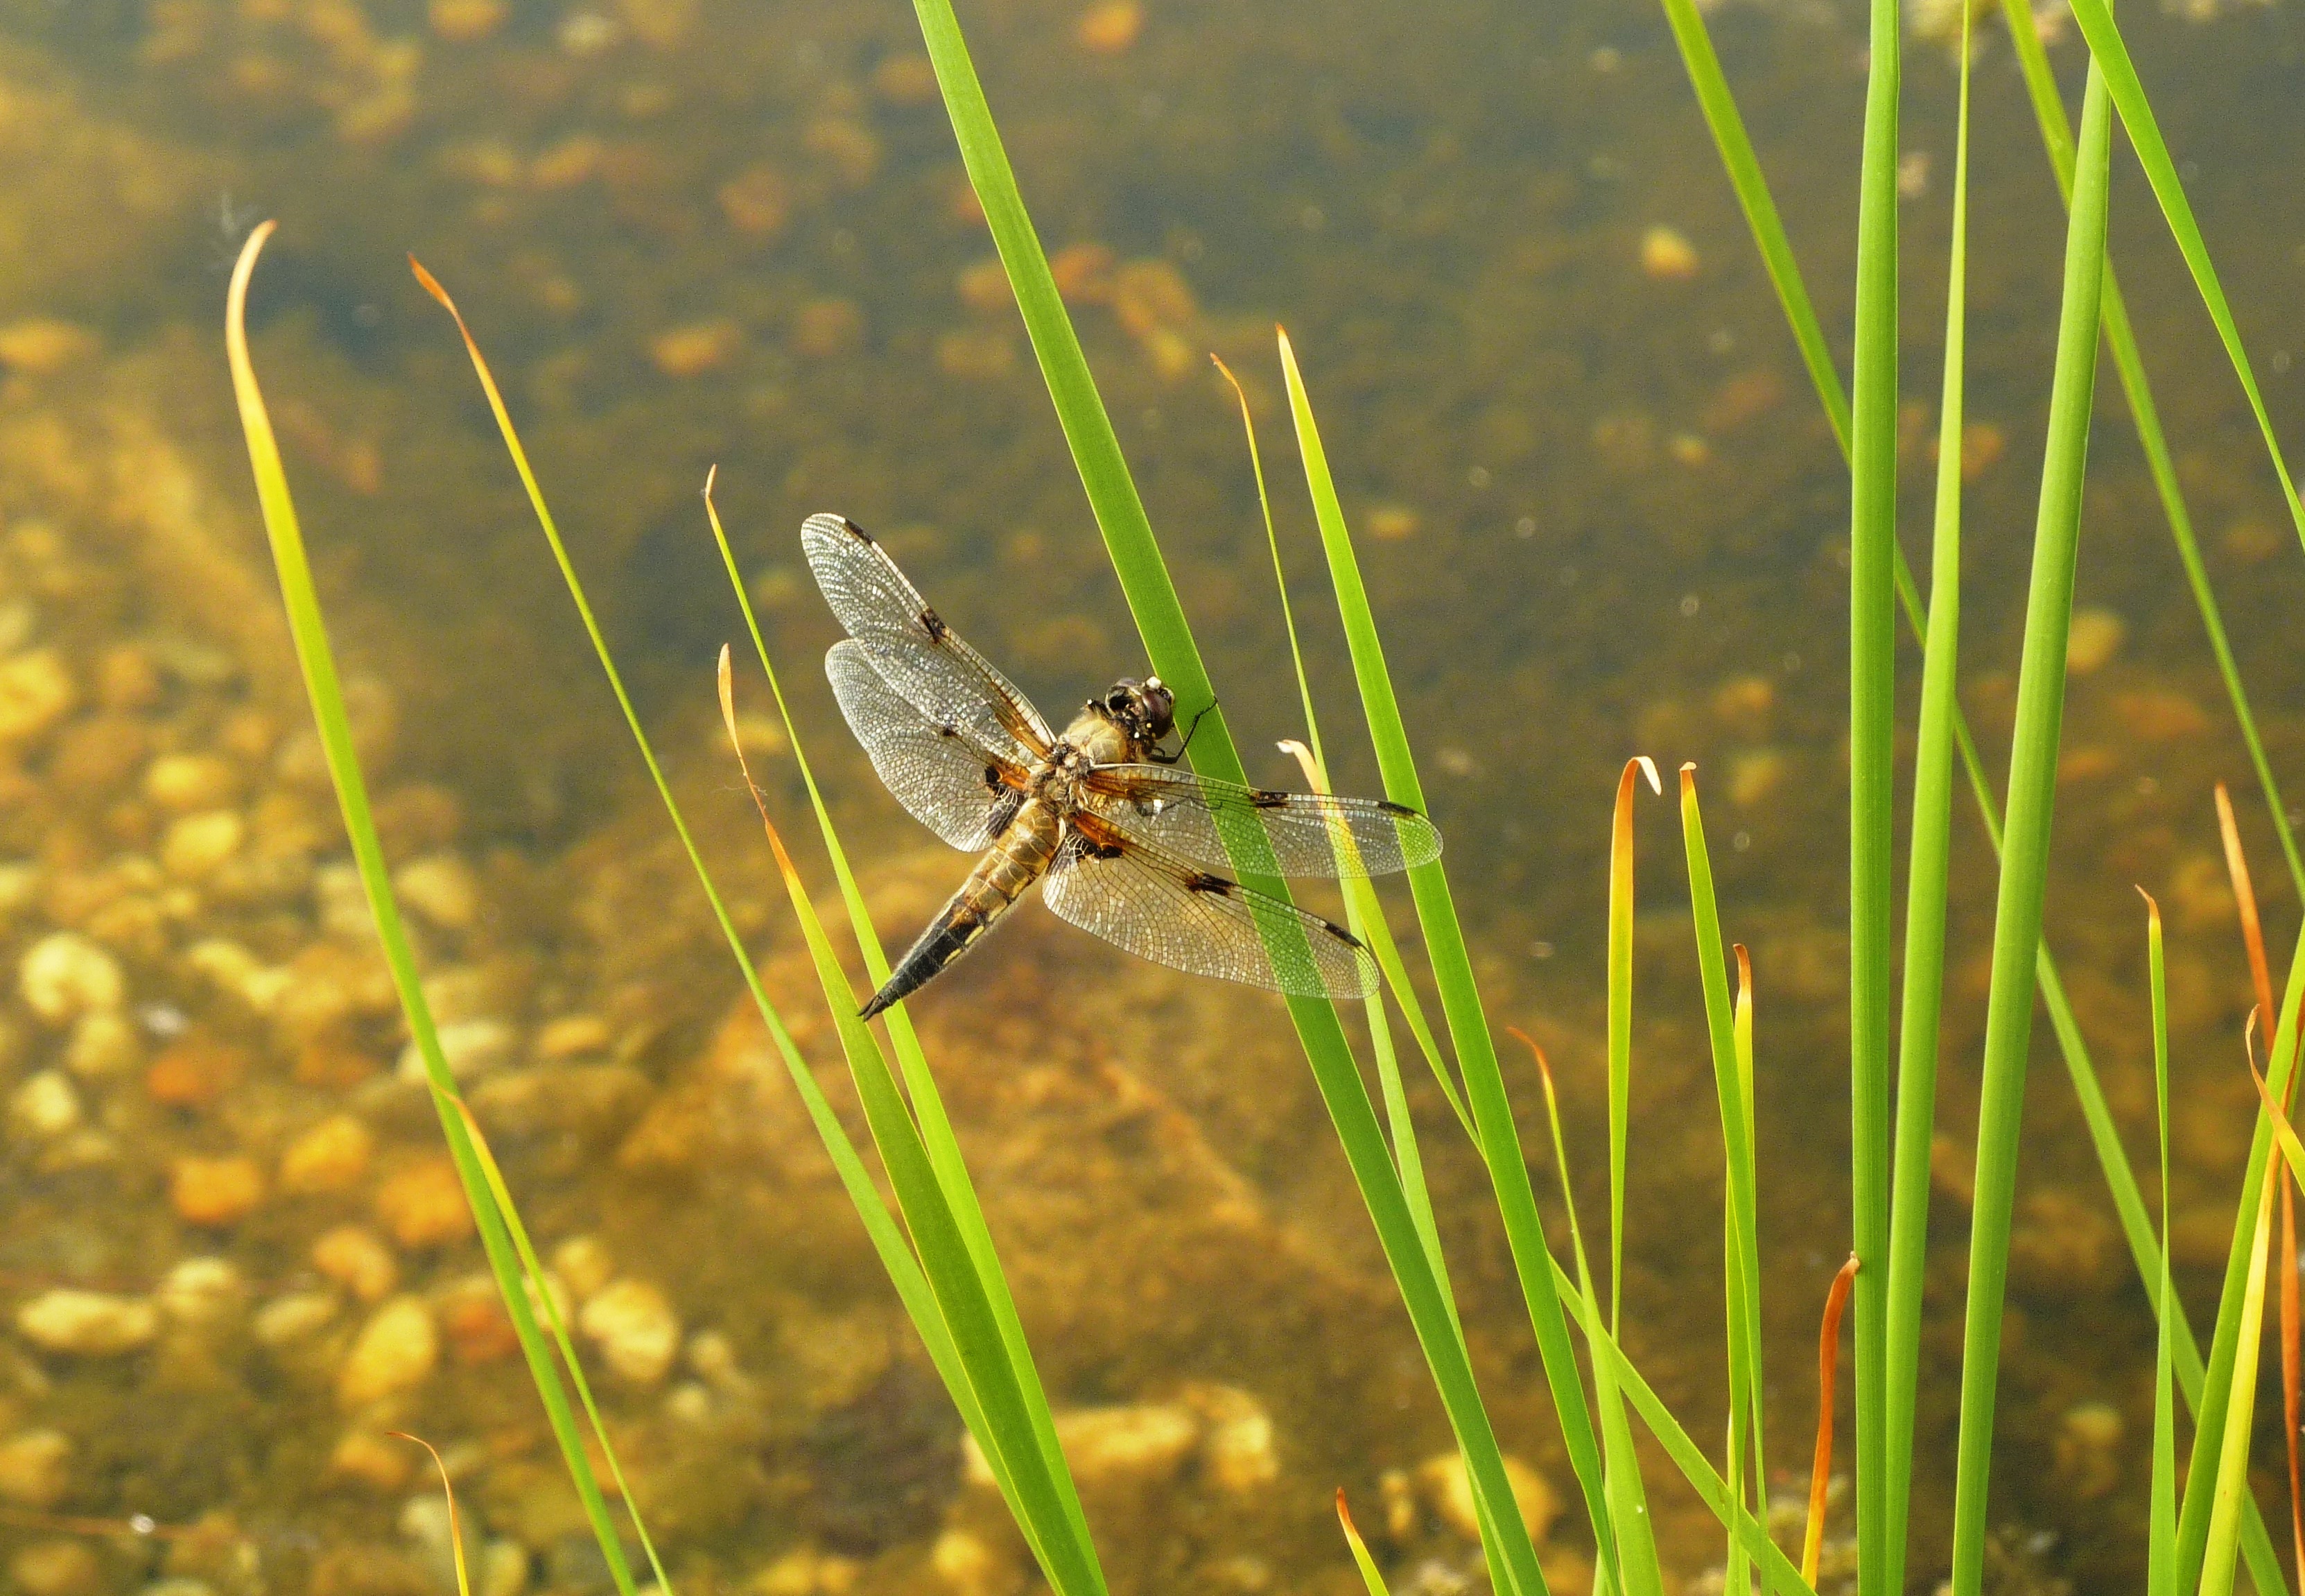
water, nature, grass, dew, wing, meadow, prairie, leaf, flower, pond, wildlife, green, insect, flora, fauna, invertebrate, wildflower, close up, bank, grassland, dragonfly, habitat, flight insect, macro photography, natural environment, grass family, dragonflies and damseflies